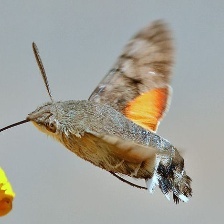
Species: HUMMING BIRD HAWK MOTH